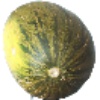
Label: Melon Piel de Sapo 1